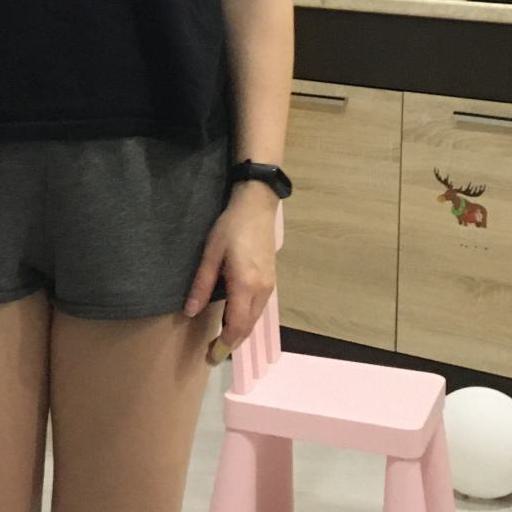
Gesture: no_gesture